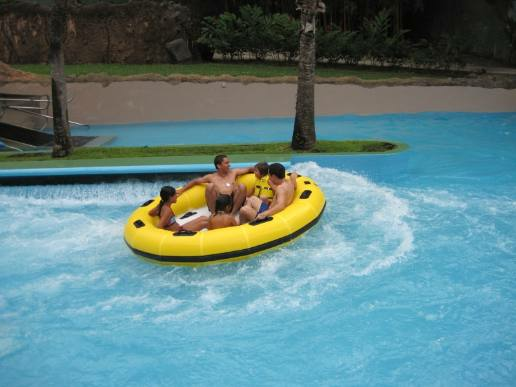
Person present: Yes